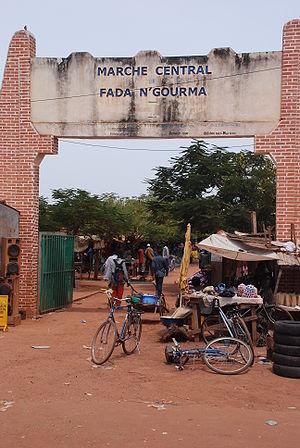
Fada N’Gourma est une ville chef-lieu du département de Fada N’Gourma et de la province de Gourma, capitale de la région de l’Est dans l’est du Burkina Faso.
Maurice Yaméogo est un homme d'État. Il a été de 1959 à 1966, le premier président de la République de Haute-Volta, actuel Burkina Faso.